Danielle Waterman

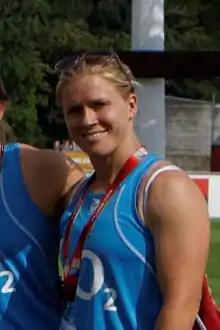
in 2014

Danielle Sian "Nolli" Waterman (born 20 January 1985) is a retired professional English rugby union, rugby sevens player and current rugby commentator. As a member of England's national rugby union team, she became a multiple Six Nations Championship winner and World Champion in 2014. She was selected for the 2017 Women's Rugby World Cup squad.